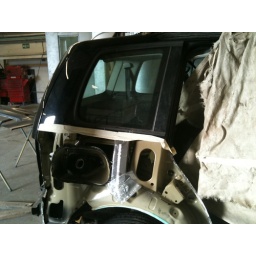
Side glass removal by car glazing